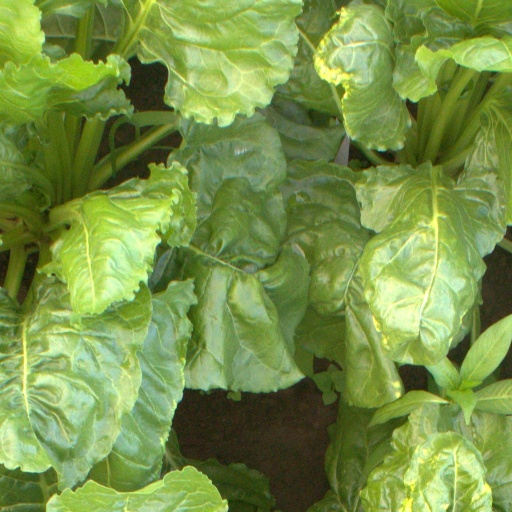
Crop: sugar beet